Kingdom Crusade

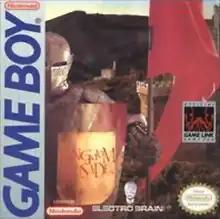
North American cover art

Kingdom Crusade (known as The Legend of Prince Valiant in Europe) is a Game Boy strategy video game released in 1991 in the PAL regions and 1992 in North America.